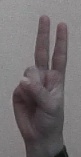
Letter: taa